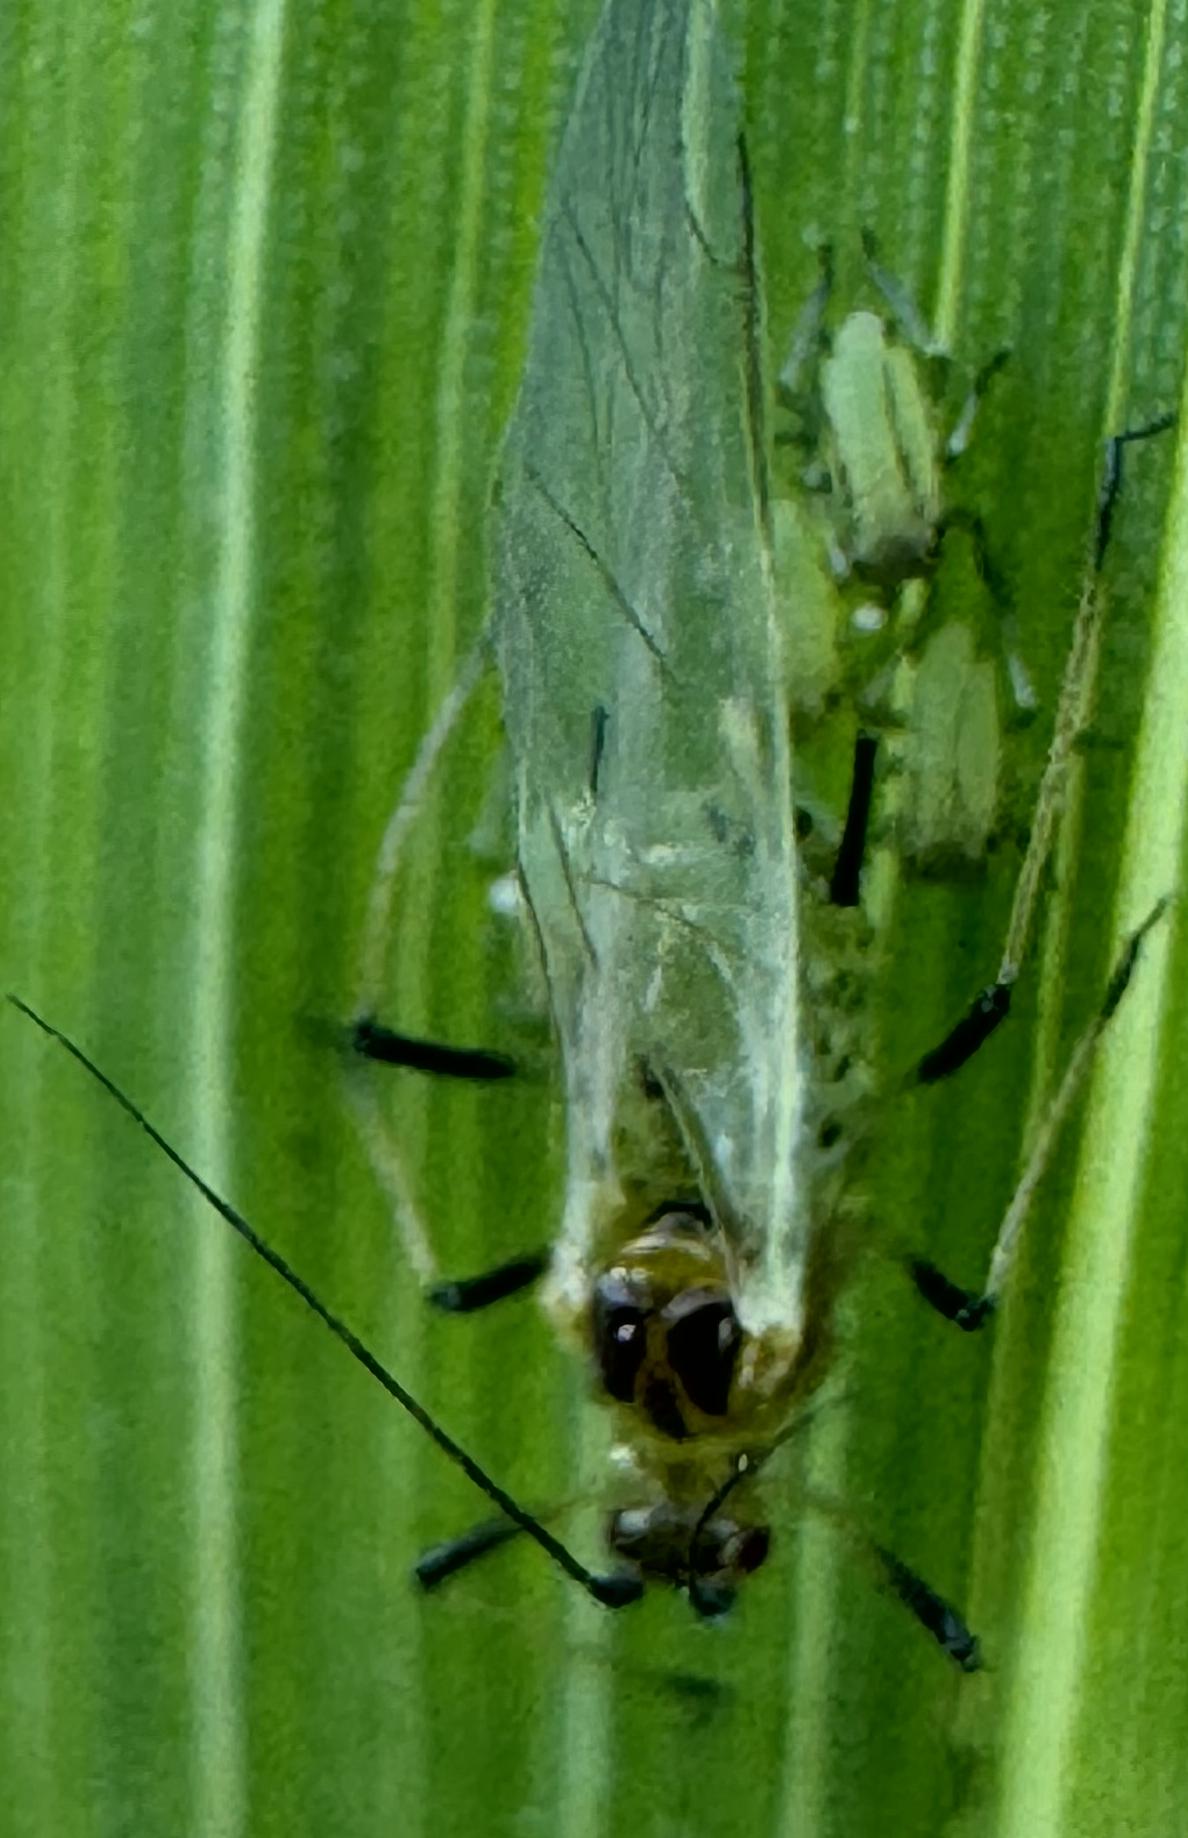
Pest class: english_grain_aphid